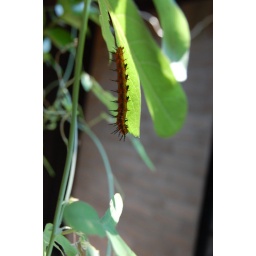
huge one! i can't wait till there's a bunch of butterflies flying around outside.